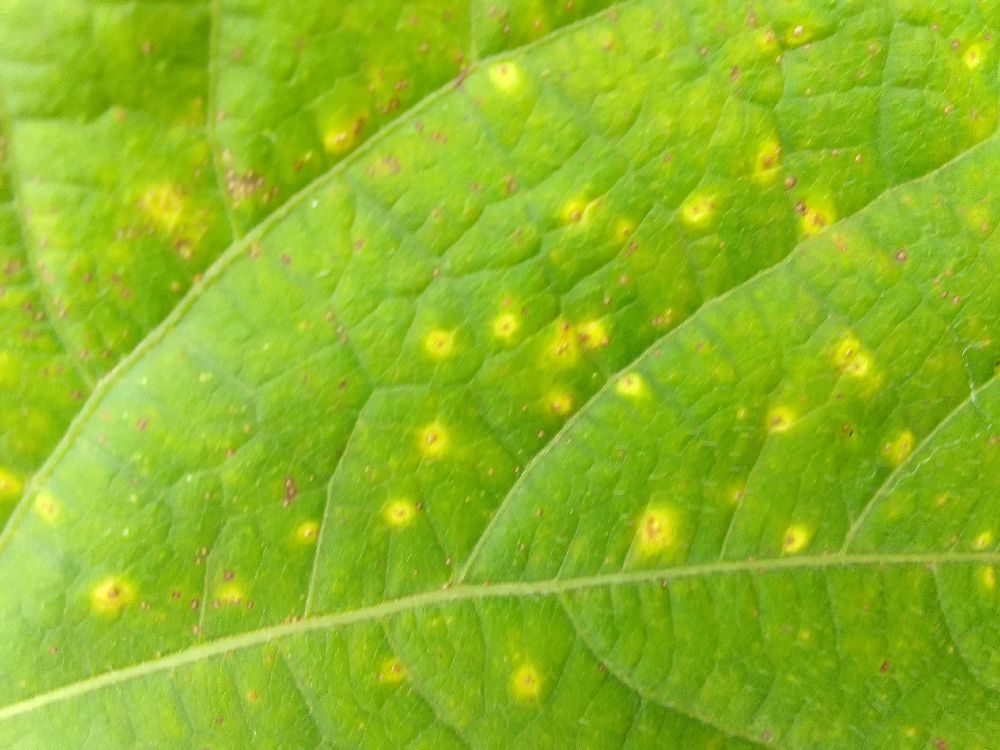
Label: rust